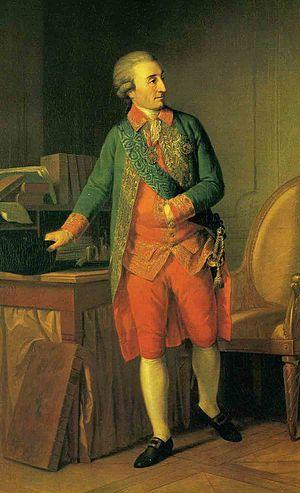
Nikolaï Ivanovitch Saltykov, né le 31 octobre 1736 et mort le 28 mai 1816, est un maréchal et courtisan russe. Président du Collège de Guerre de 1791 à 1802, il succéda à ce poste au prince Grigori Potemkine, Président du Conseil des ministres de 1812 à 1816, commandant en chef du régiment Semionovsky de 1784 à 1787.